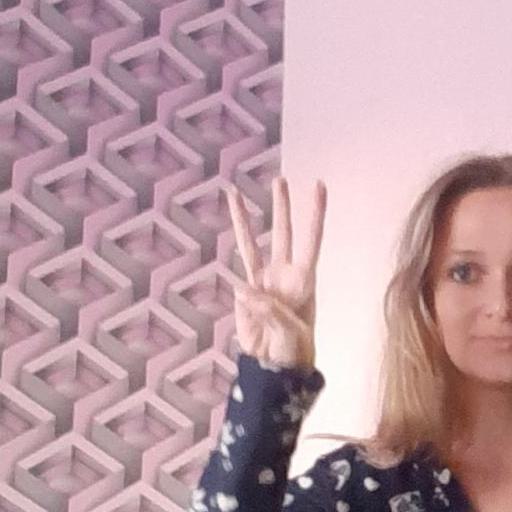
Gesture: three